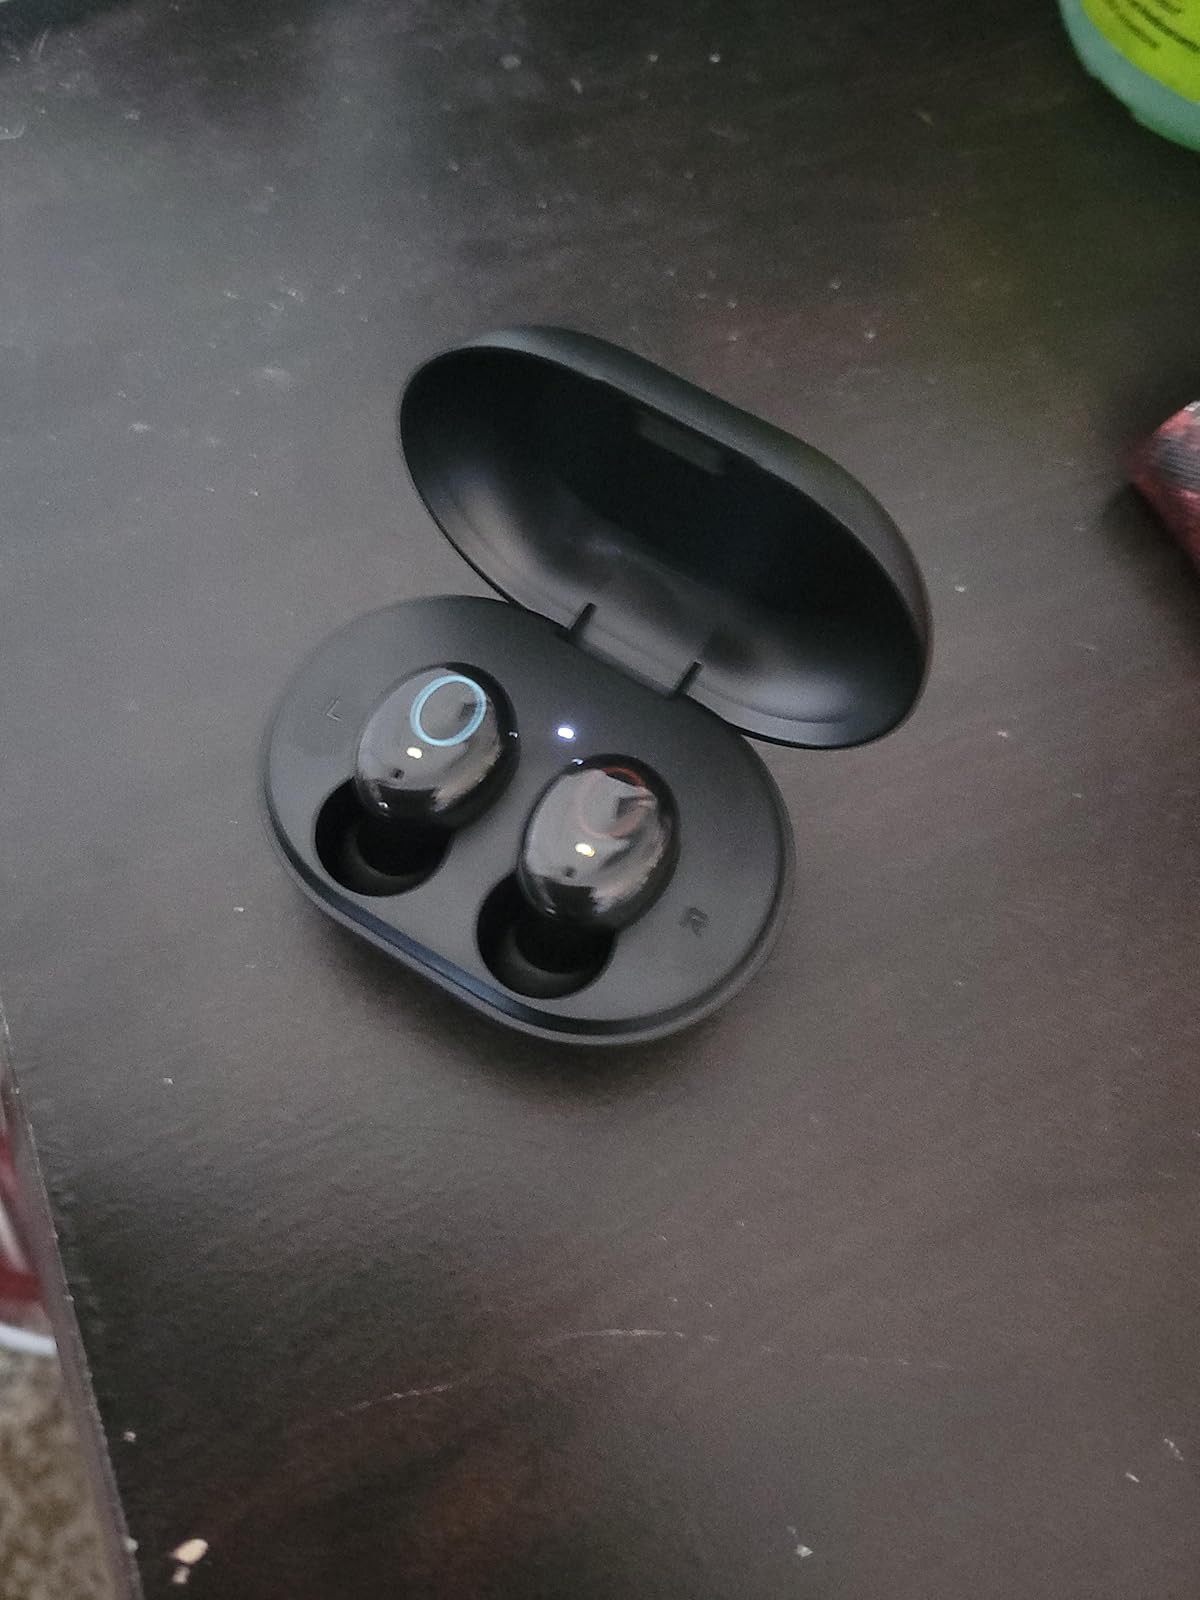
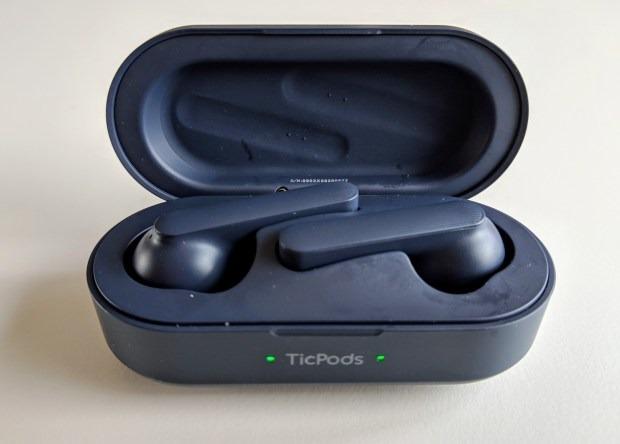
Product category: earbuds
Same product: no